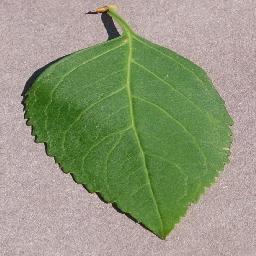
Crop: cherry
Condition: (including_sour)_healthy